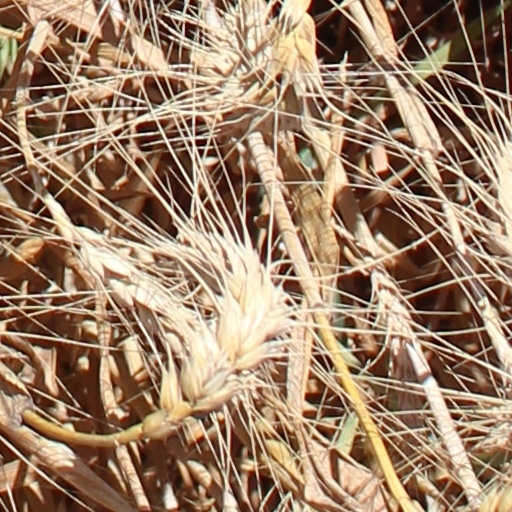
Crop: wheat